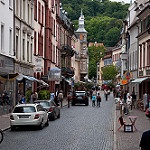
Label: street